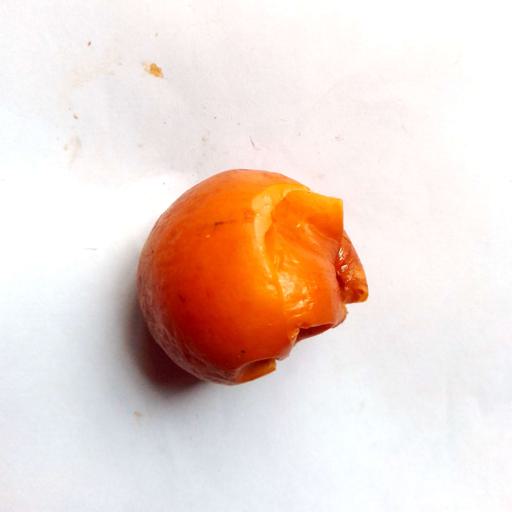
Label: bruised